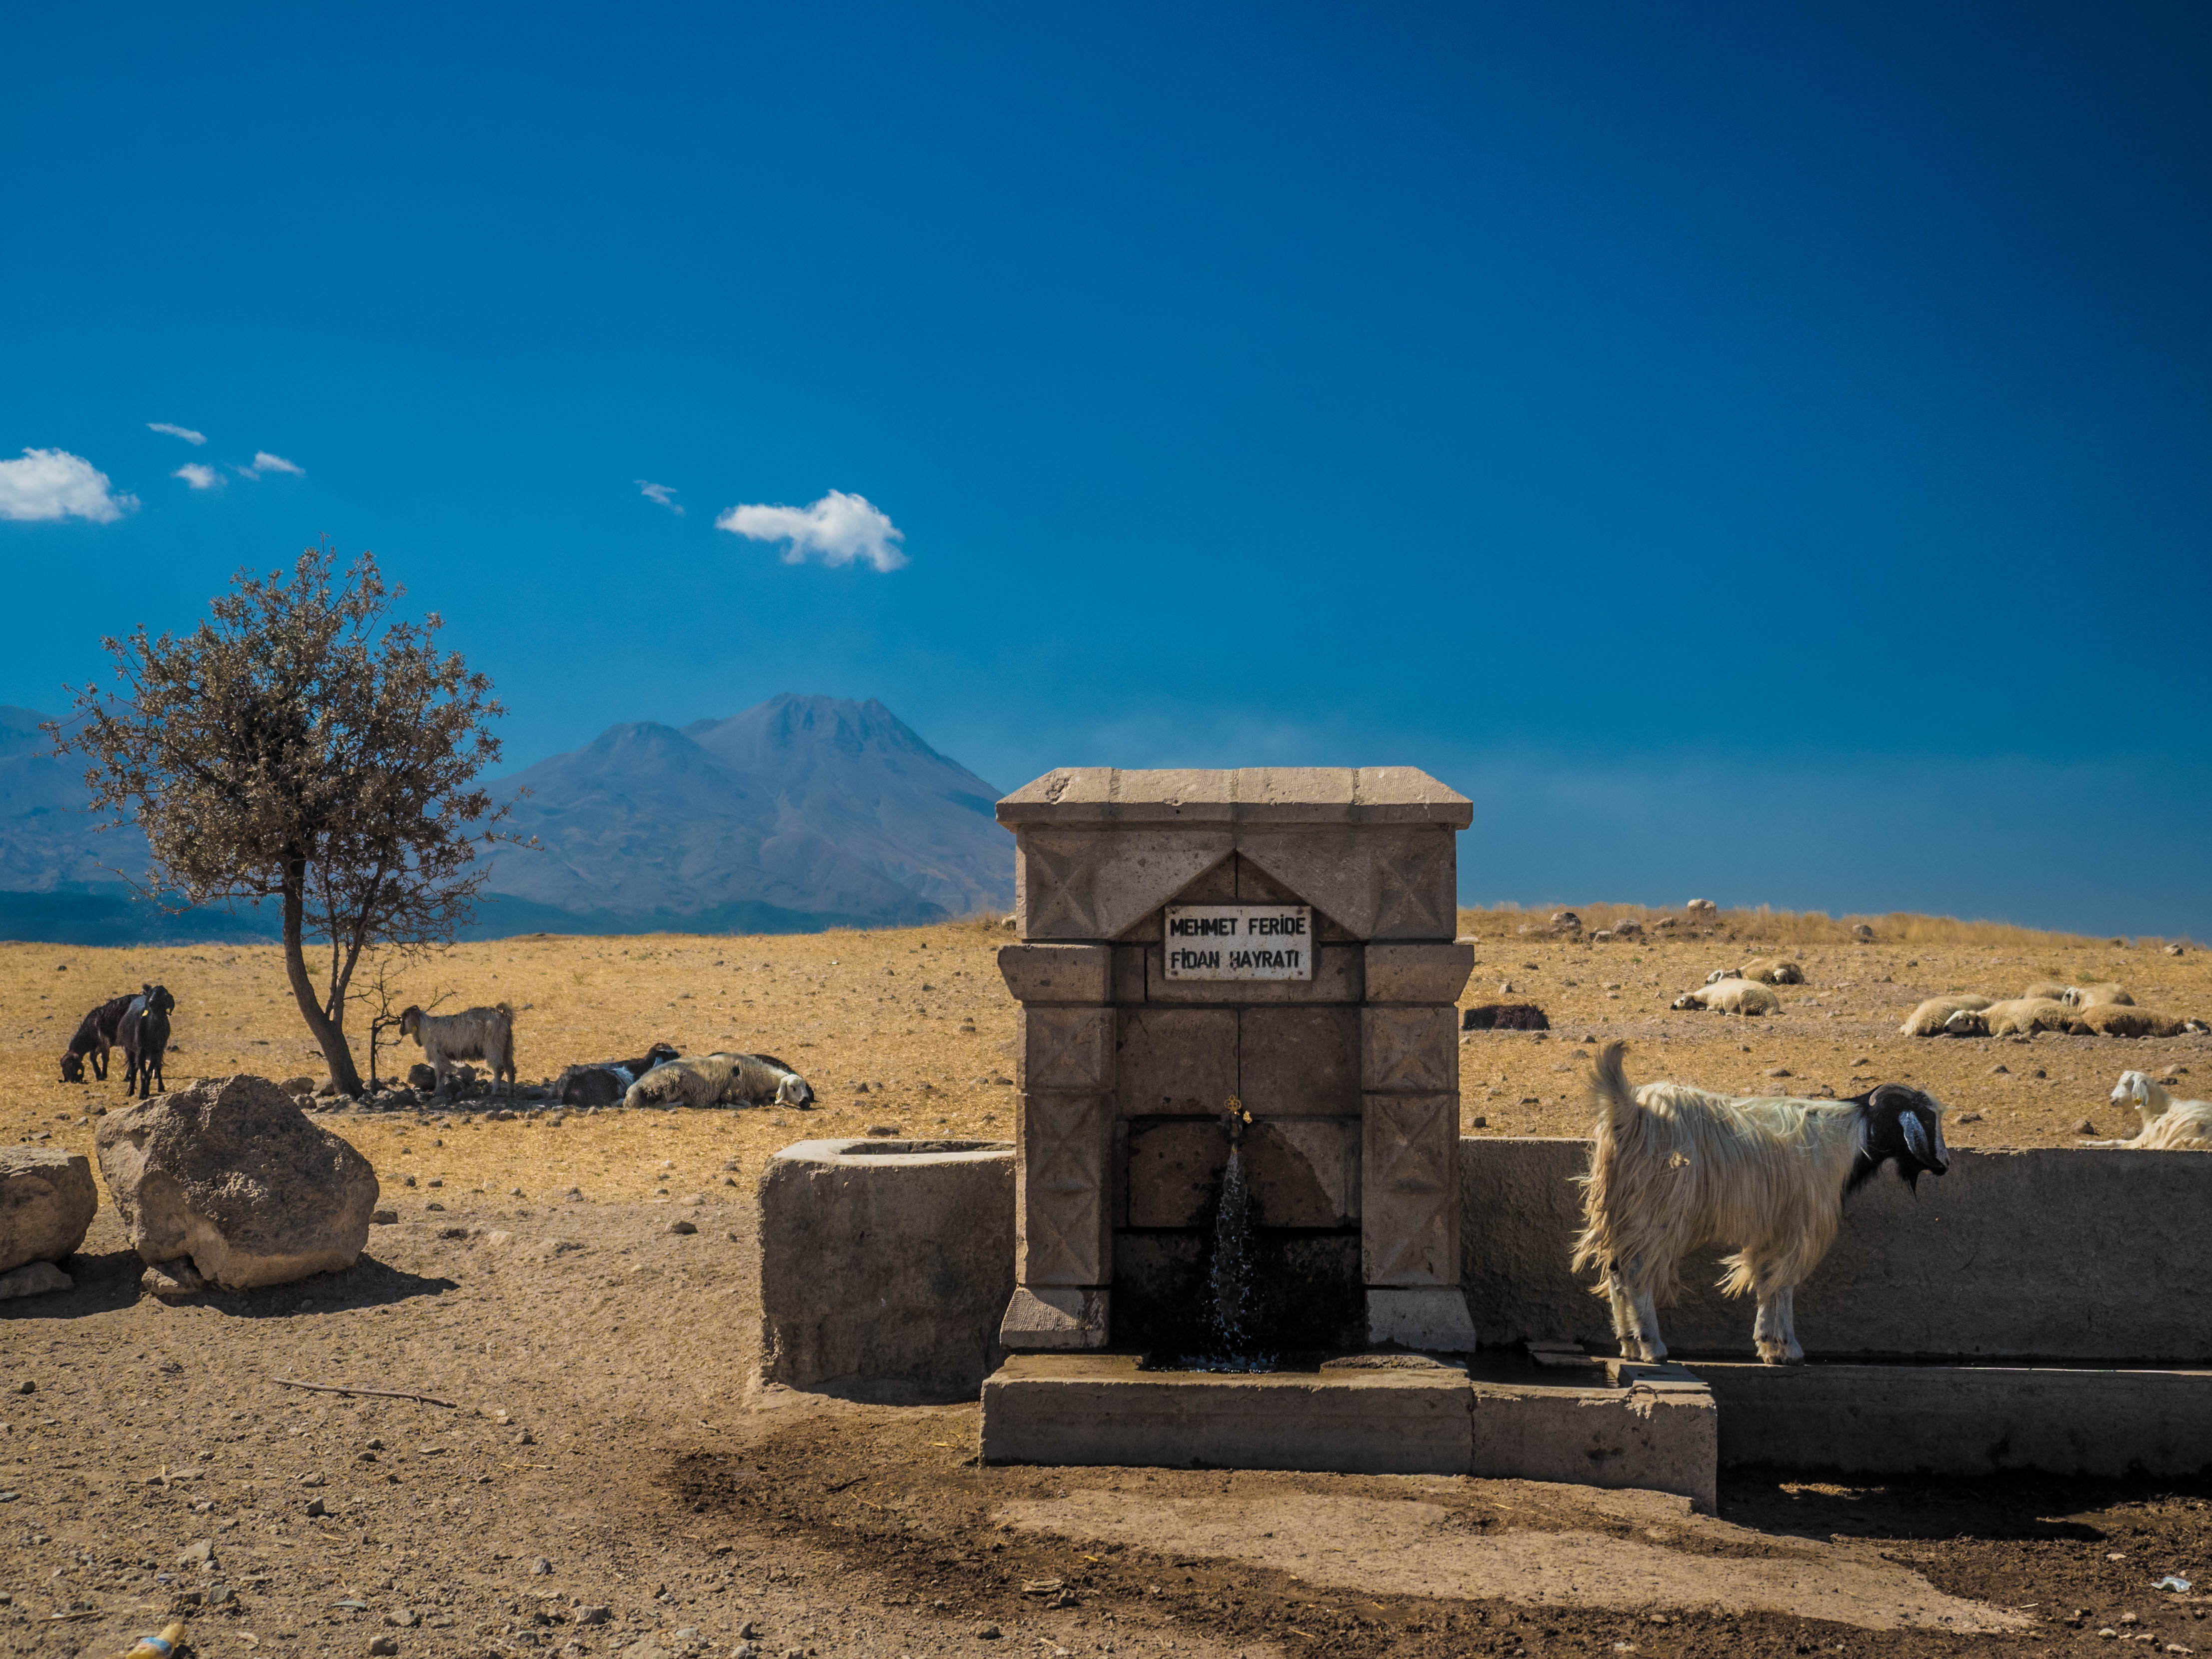
landscape, sand, rock, desert, monument, goat, temple, ruins, turkey, monolith, ancient history, cappadogia, natural environment, aeolian landform